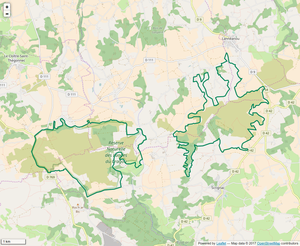
Périmètre de la RNR des Landes et tourbières du Cragou et du Vergam.
La réserve naturelle régionale des Landes et tourbières du Cragou et du Vergam est une réserve naturelle régionale située en Bretagne. Classée en 2008, elle occupe une surface de 343 hectares et protège deux secteurs de landes et tourbières des Monts d'Arrée.